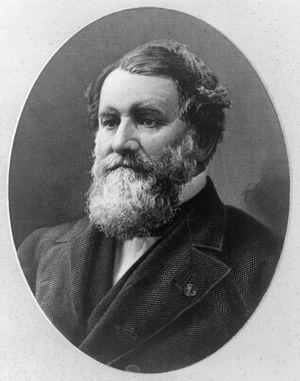
Cyrus Hall McCormick, Sr. était un inventeur américain à l'origine de la moissonneuse-batteuse.
La société International Harvester Company était un important constructeur américain de machines agricoles, d'engins de construction, de camions, d'autobus et de produits ménagers et commerciaux. En 1902, J.P. Morgan fusionne les sociétés McCormick Harvesting Machine Company et Deering Harvester Company, ainsi que trois petits fabricants d'équipements agricoles, pour former International Harvester.